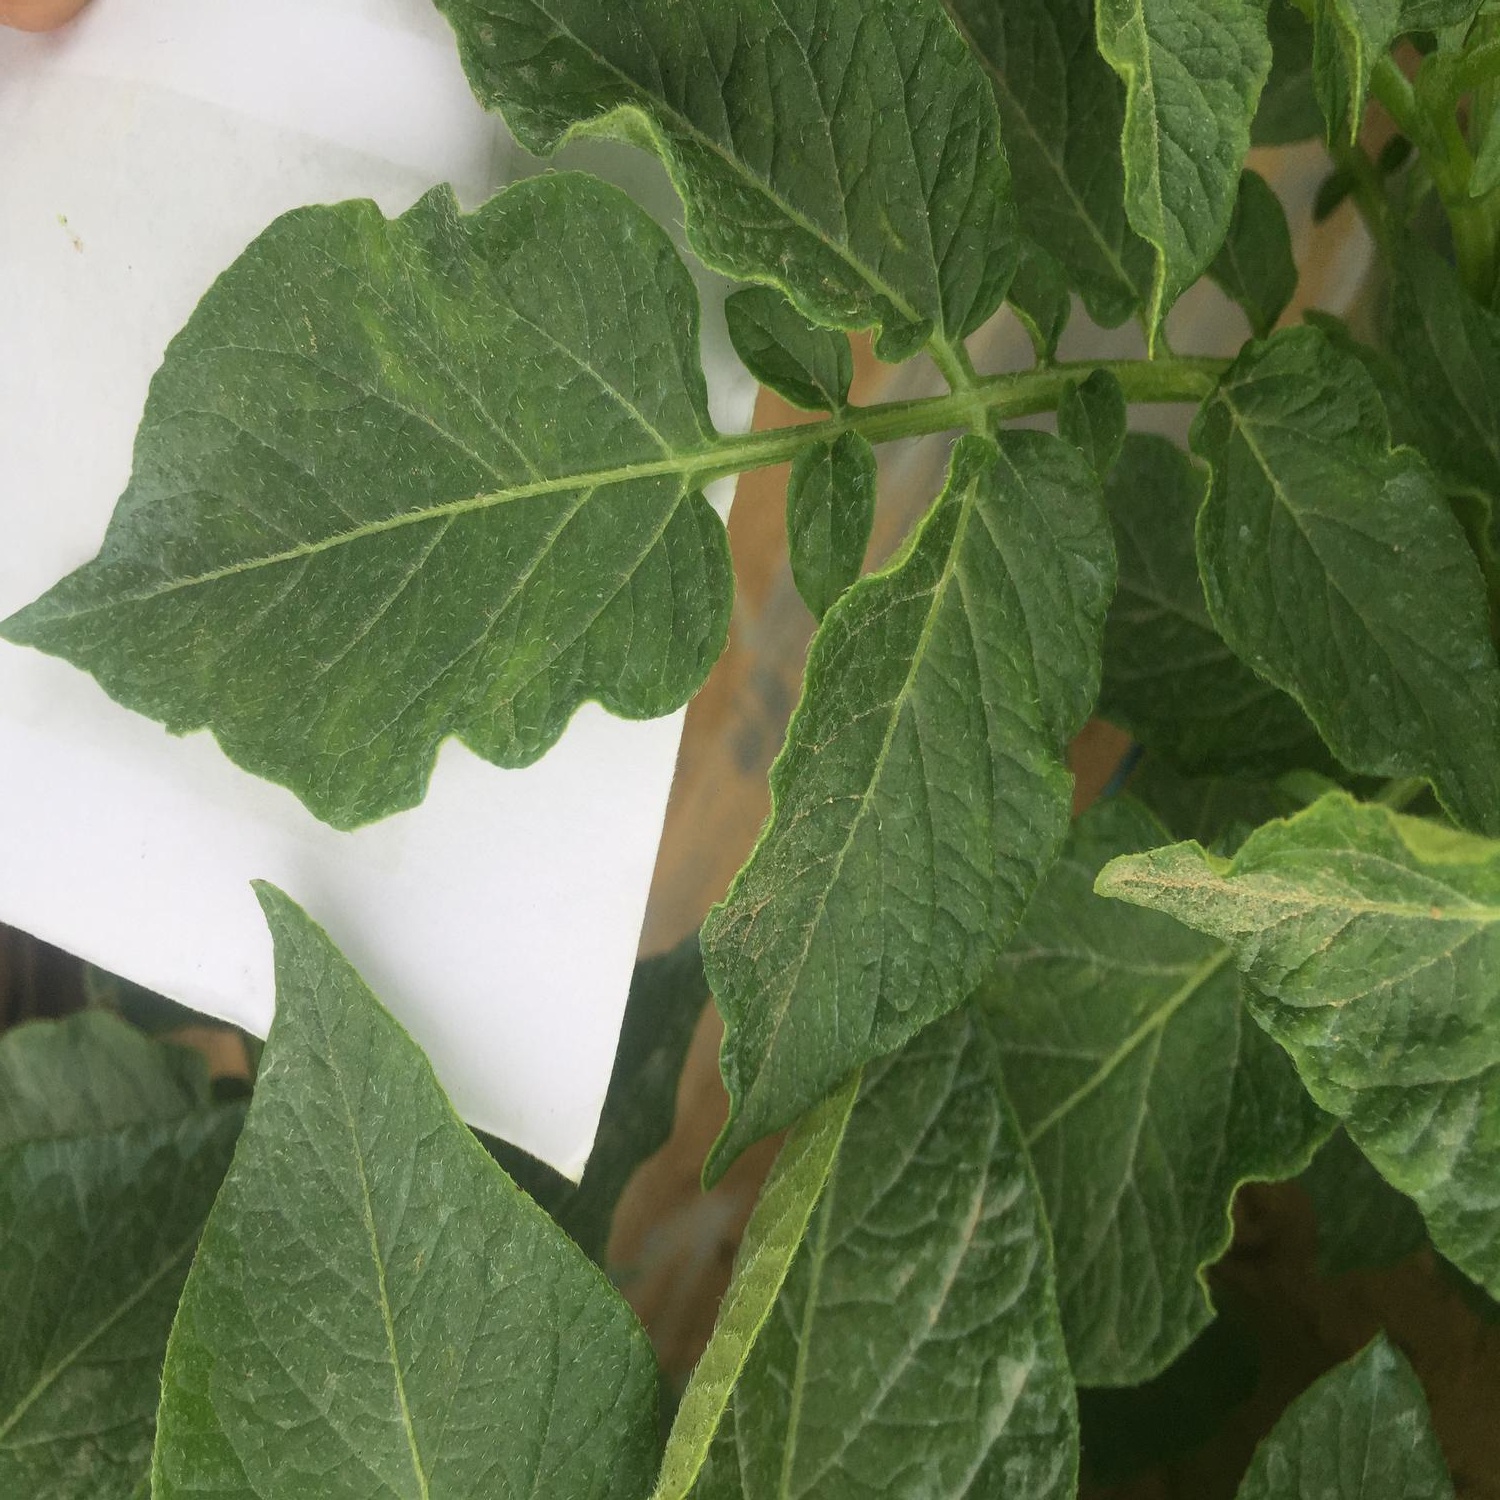
Etiqueta: Virus